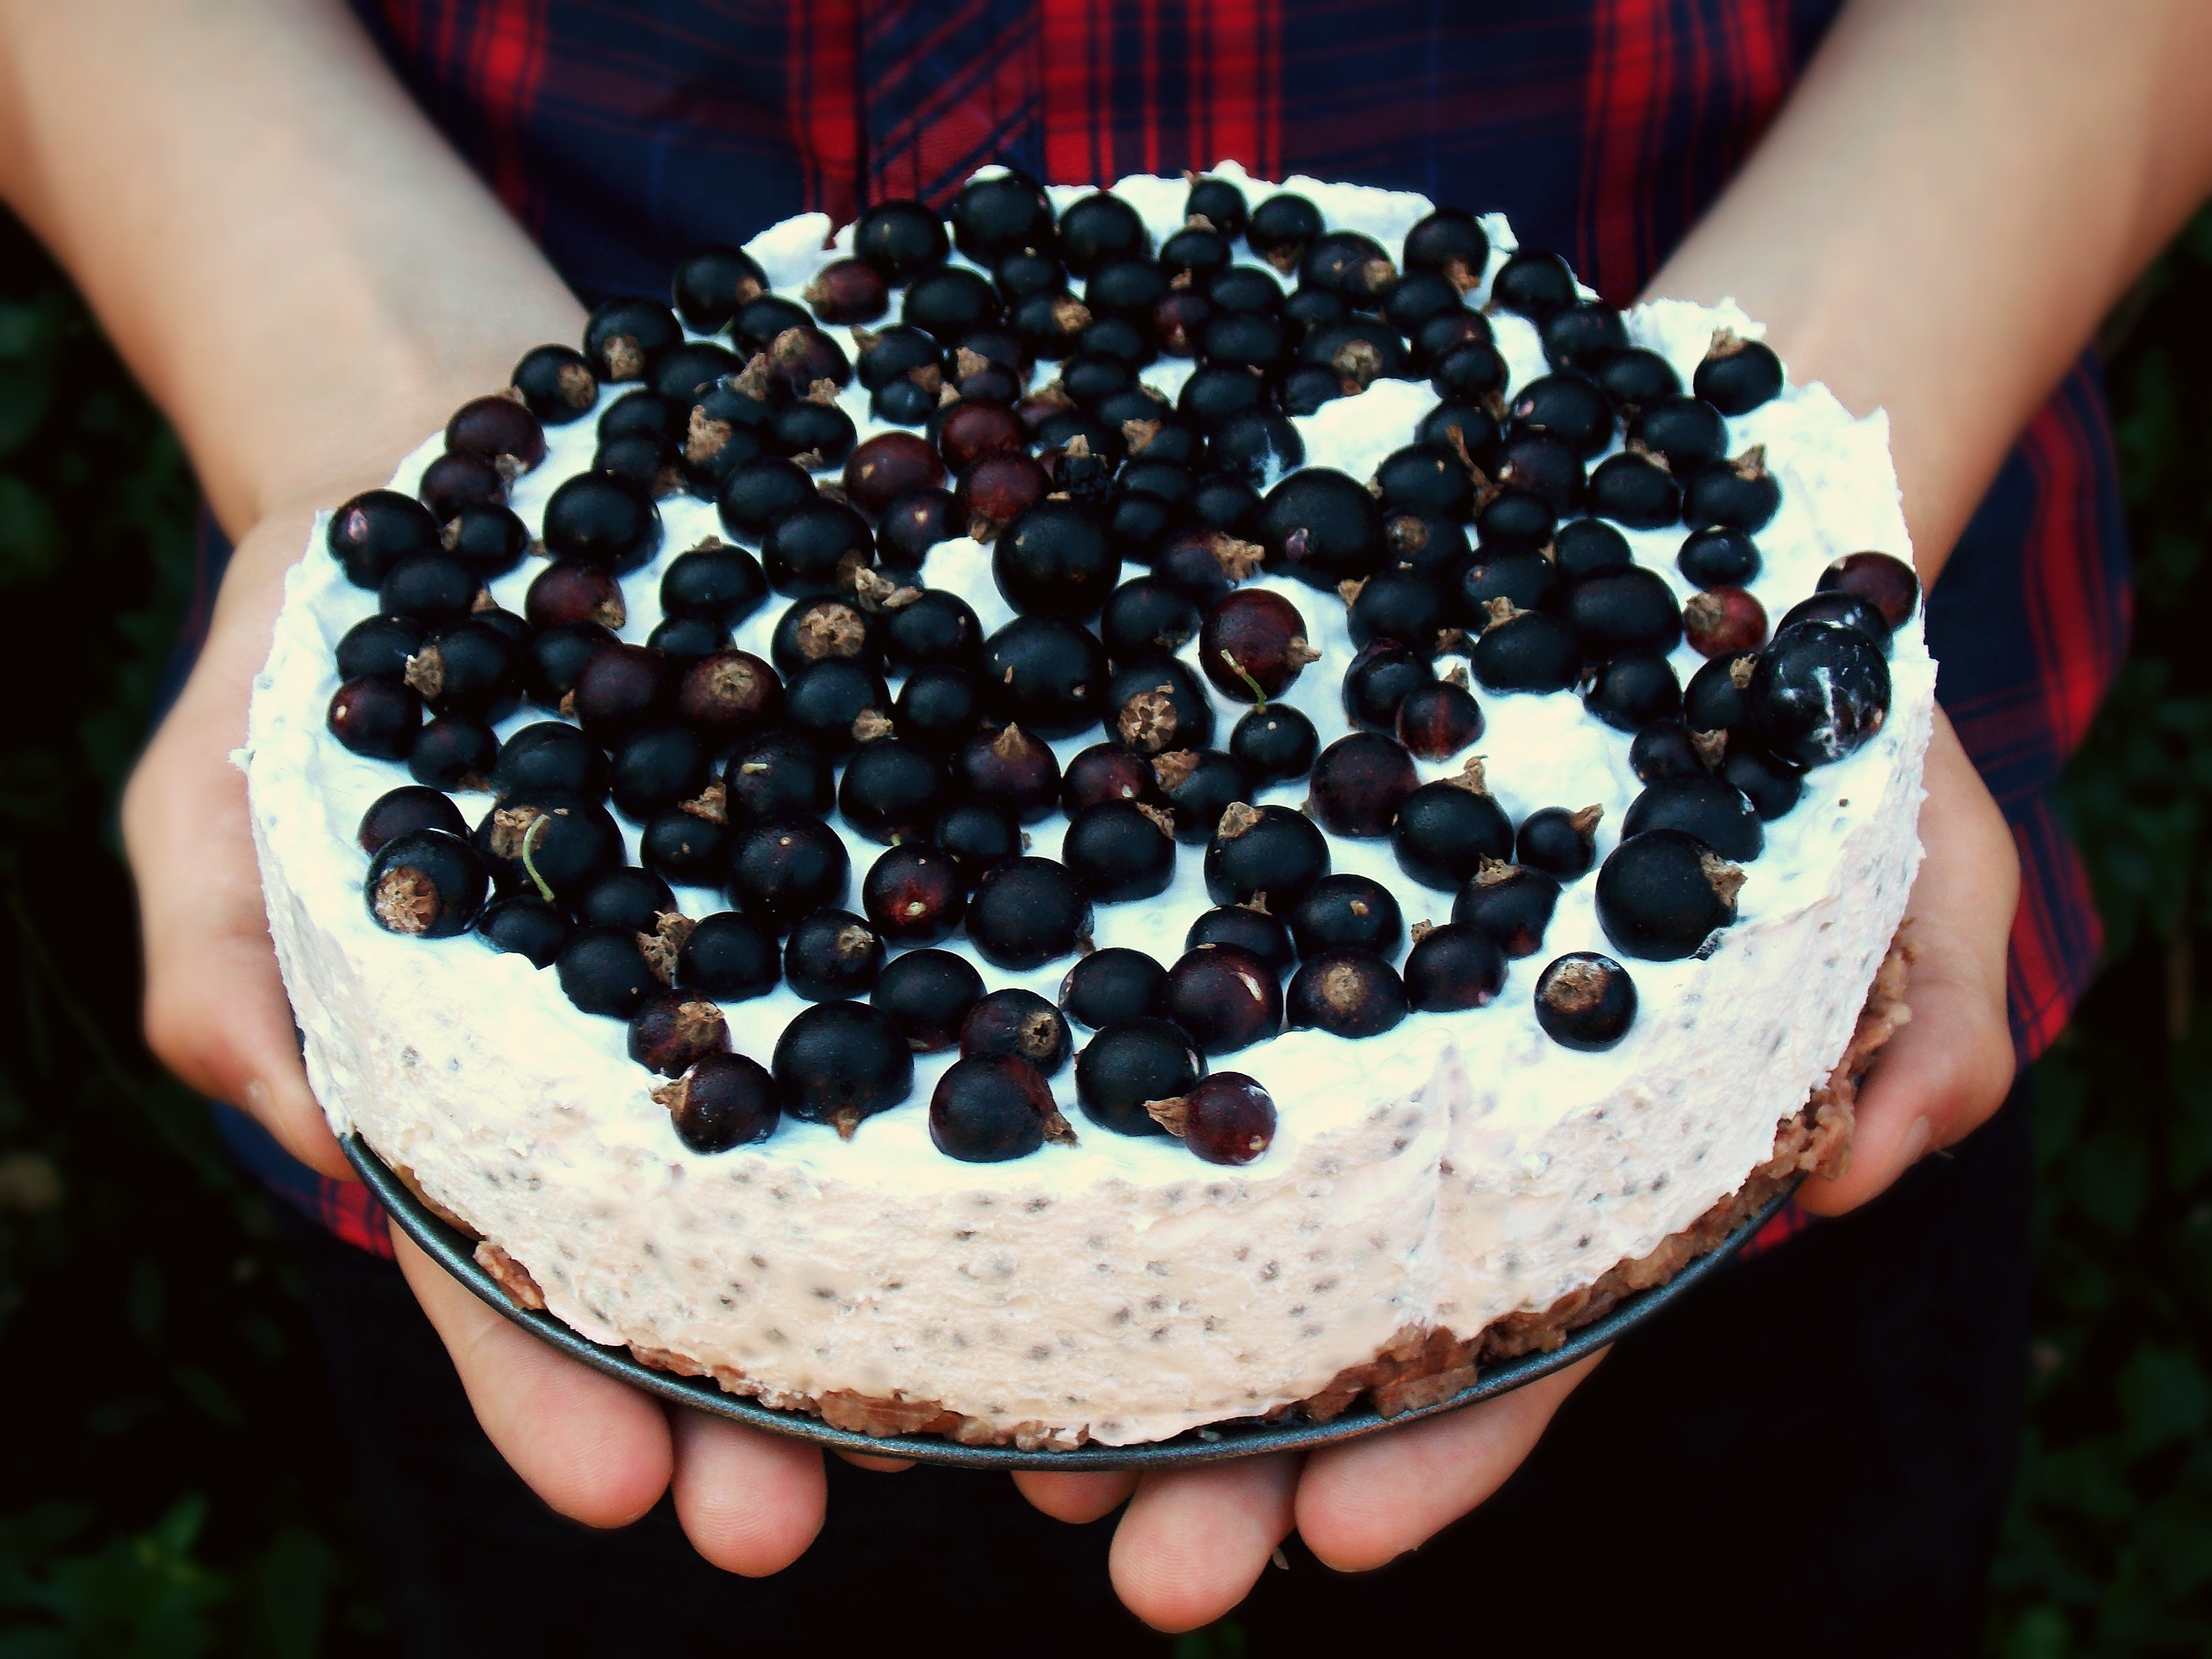
fruit, berry, summer, meal, food, produce, fresh, dessert, cuisine, cake, pie, chocolate cake, currant, a cake